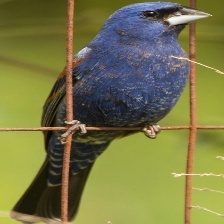
Species: BLUE GROSBEAK
Scientific name: PASSERINA CAERULEA